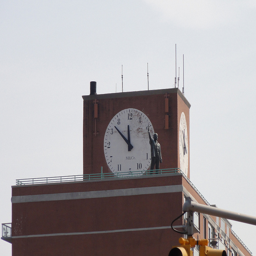
The statue is standing beside the large clock on the roof of a building.
Statue in front of a large clock on top of the building.
A statue of a man stands next to a large clock.
A statue on a balcony stands beside a clock.
Statue of a man at the top of a building near a large clock.